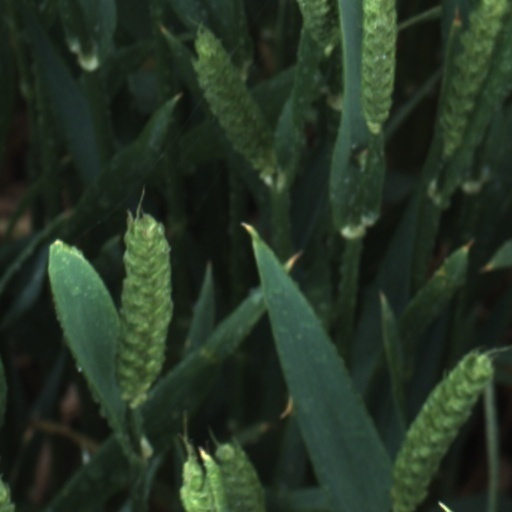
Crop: wheat